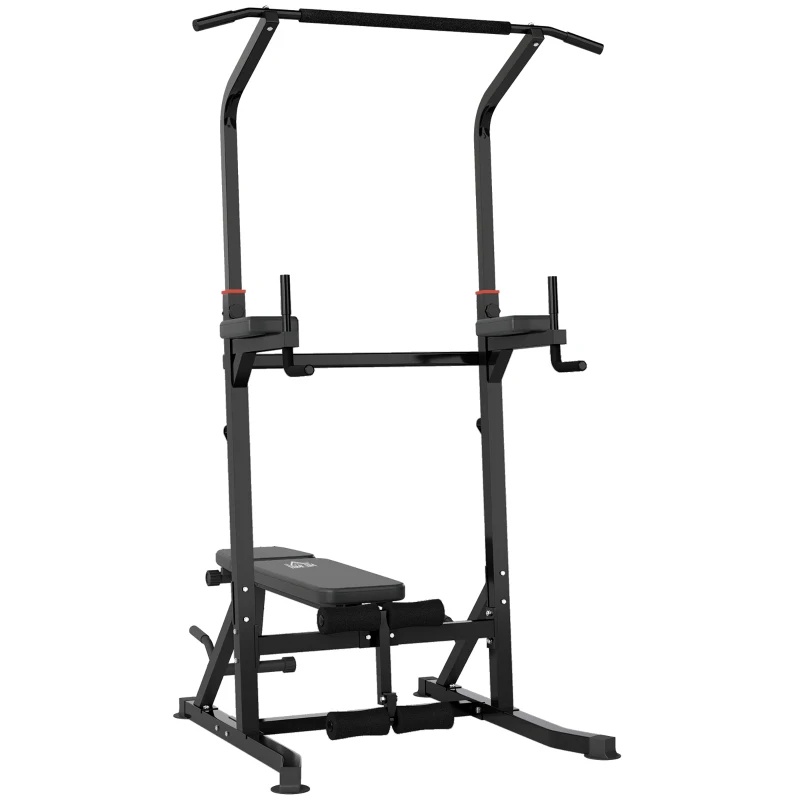
Power Tower – Pull Up Bar with Adjustable Bench & Dip Station
Brand: HOMCOM
Category: Sporting Goods > Fitness & General Exercise Equipment > Power Towers